Answer in natural language. Which object is closer to Doorway, blue two-seater sofa with green and blue cushions or walnut tv stand? Choose between the following options: blue two-seater sofa with green and blue cushions or walnut tv stand
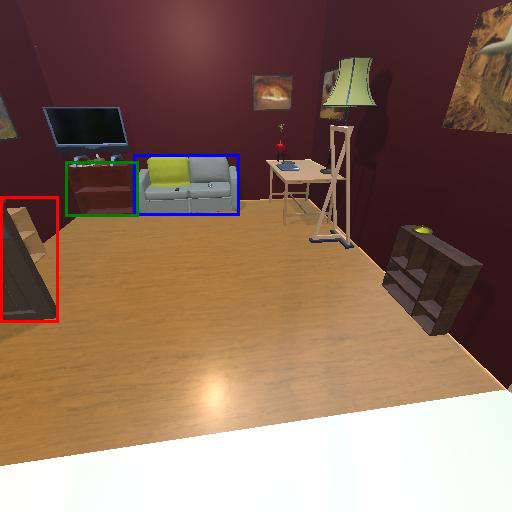
<answer>walnut tv stand</answer>